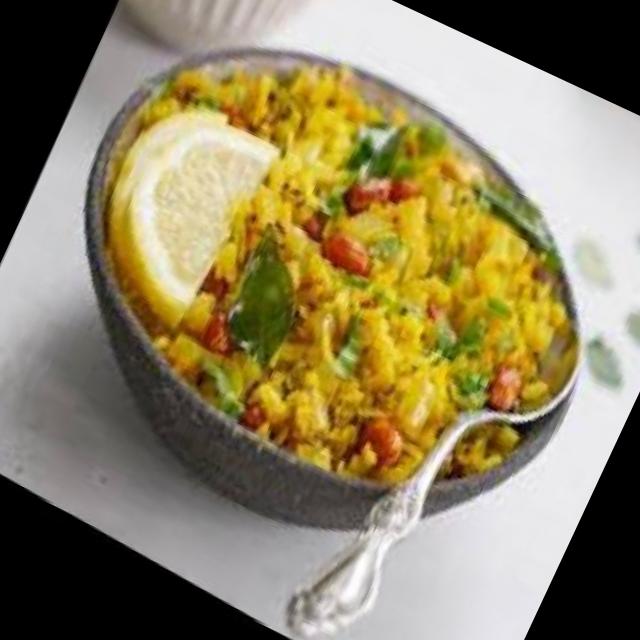
Dish: poha